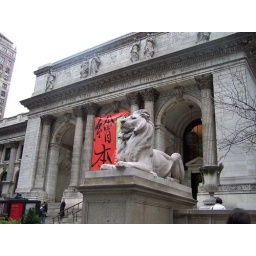
Iconic lion in from of building